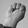
ASL letter: M